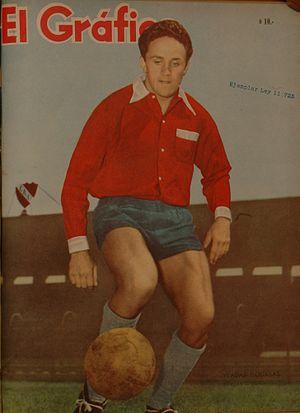
Vladas Douksas Klimite est un joueur de football international uruguayen d'origine lituanienne, qui évoluait au poste d'attaquant.